Demographics of Sweden

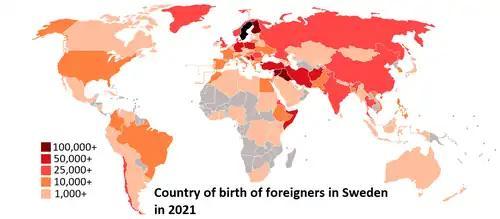

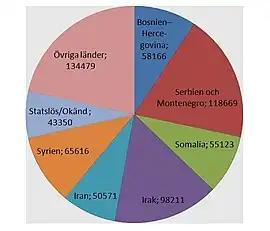
Increases (1984–2014) of asylum in Sweden by origin Data source (Swedish government).

The demographic profile of Sweden has altered considerably due to immigration patterns since the 1970s. As of 2020, Statistics Sweden reported that around 2,686,040 or 25.9% of the inhabitants of Sweden were from a foreign background: that is, each such person either had been born abroad or had been born in Sweden to two parents who themselves had both been born abroad. Also taking into account people with only one parent born abroad, this number increases to one third (33.5%).